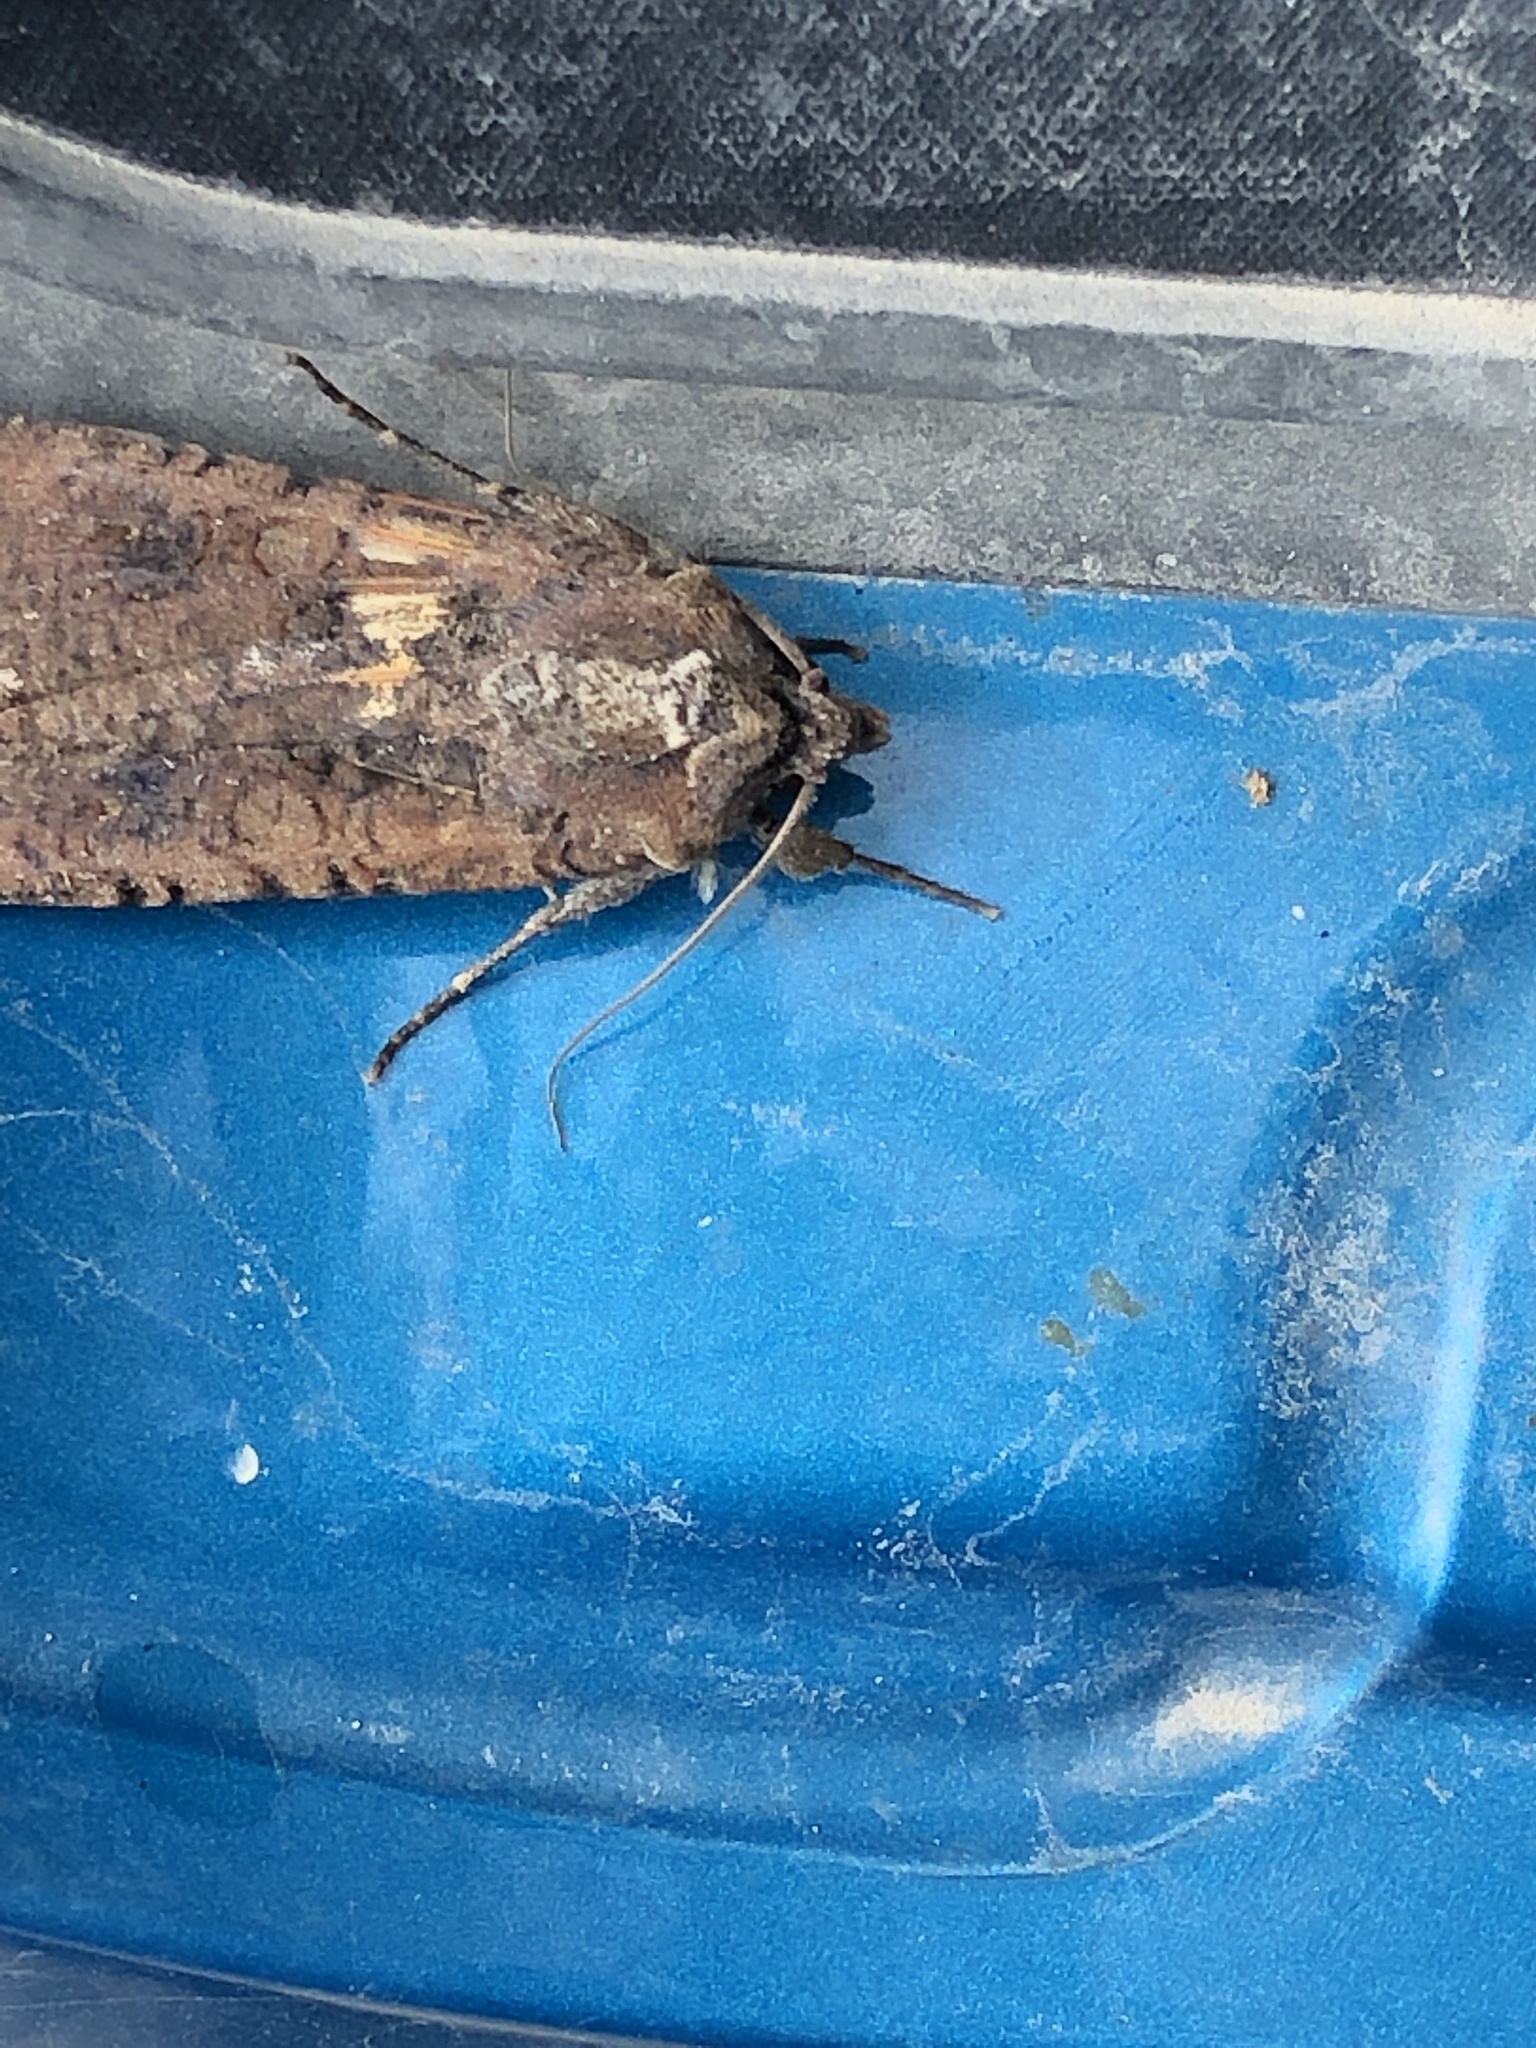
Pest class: cutworms